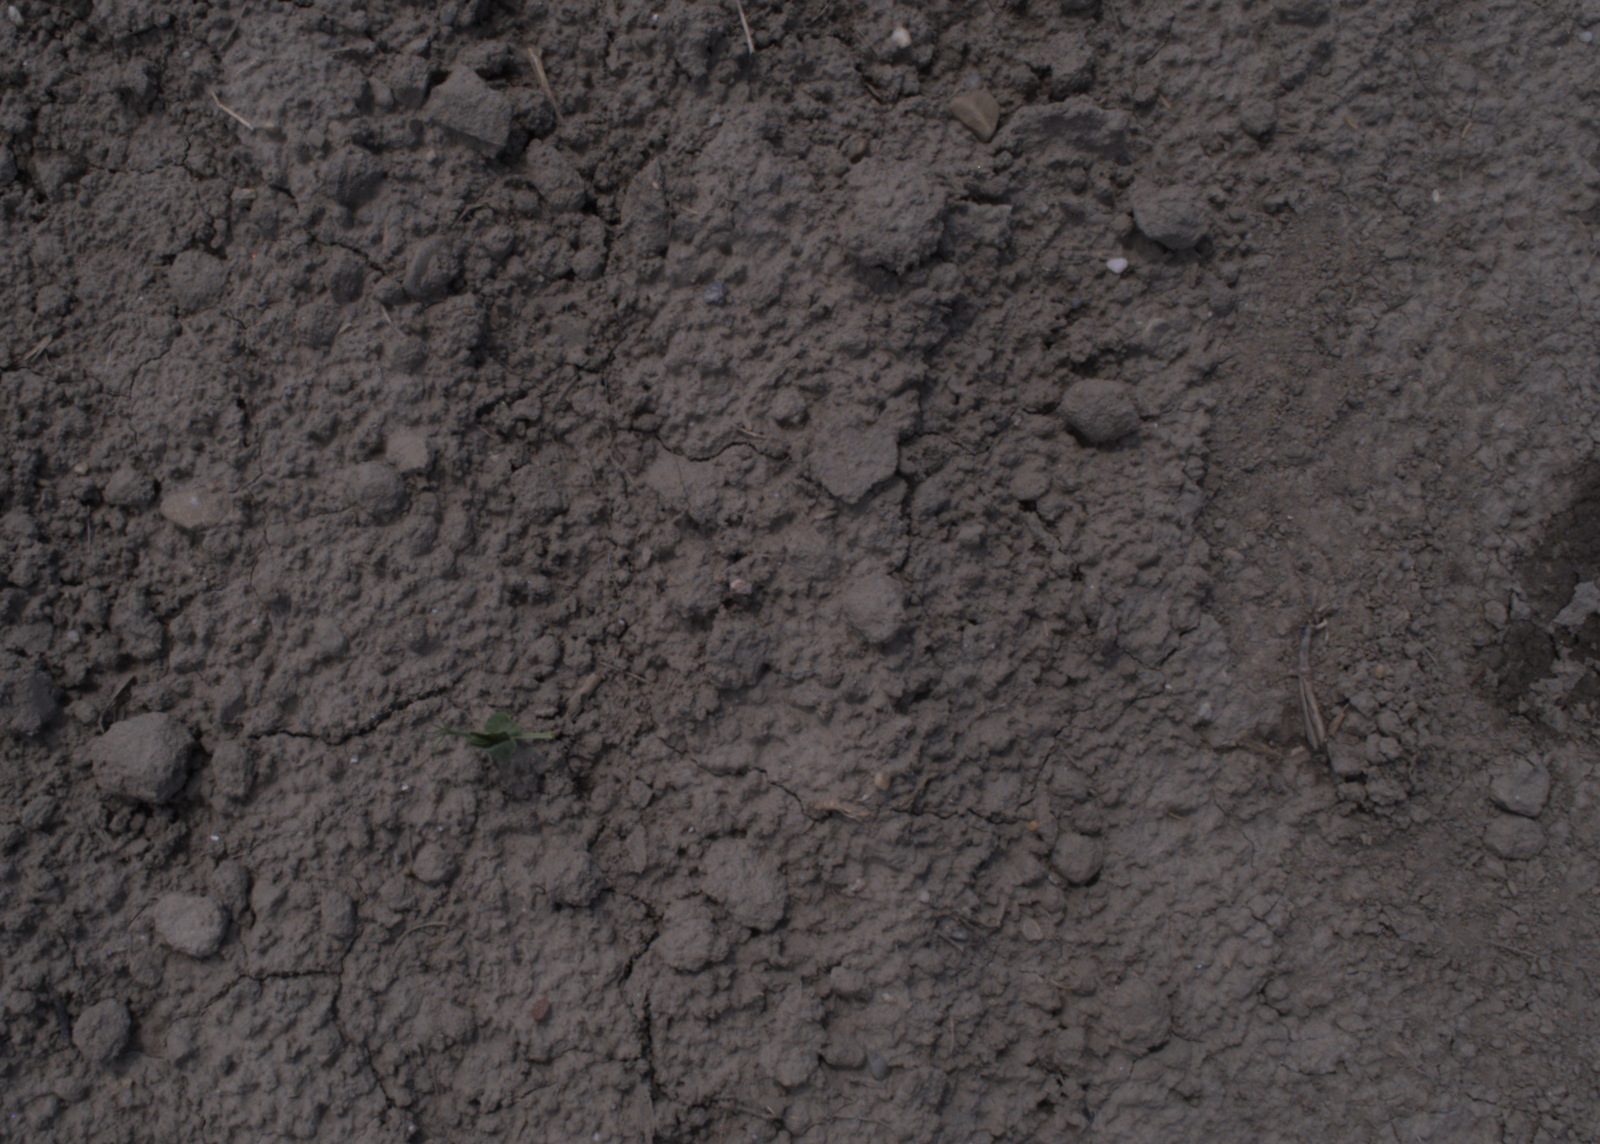
Capture date: 06.08.2020 12:59:50
Weather: sunny
Wind: medium
Seeding date: 21.07.2020
Plant canopy height (mm): 890